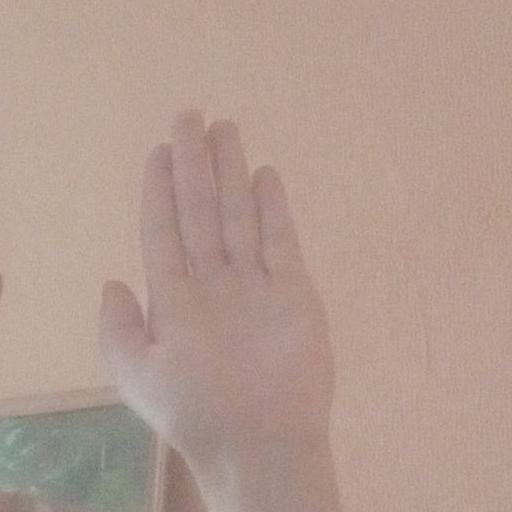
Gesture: stop